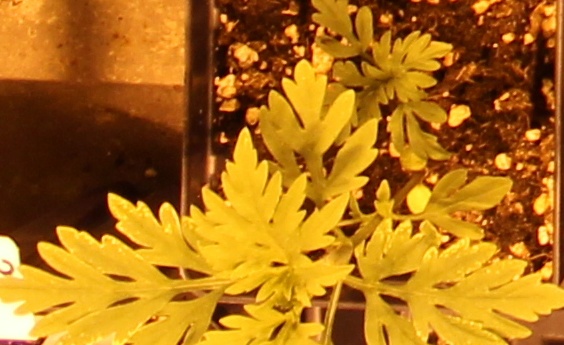
Label: Ragweed